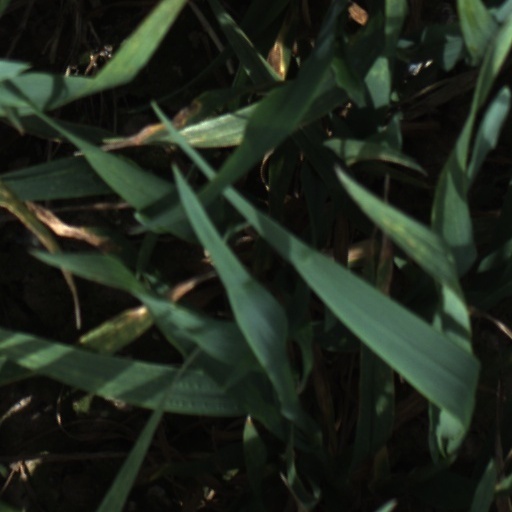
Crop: wheat